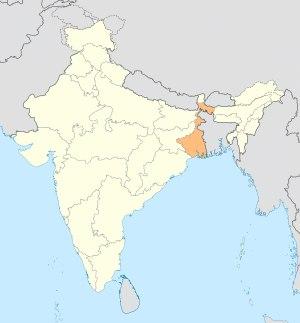
L'état du Bengale occidental en Inde est formé de 19 districts :